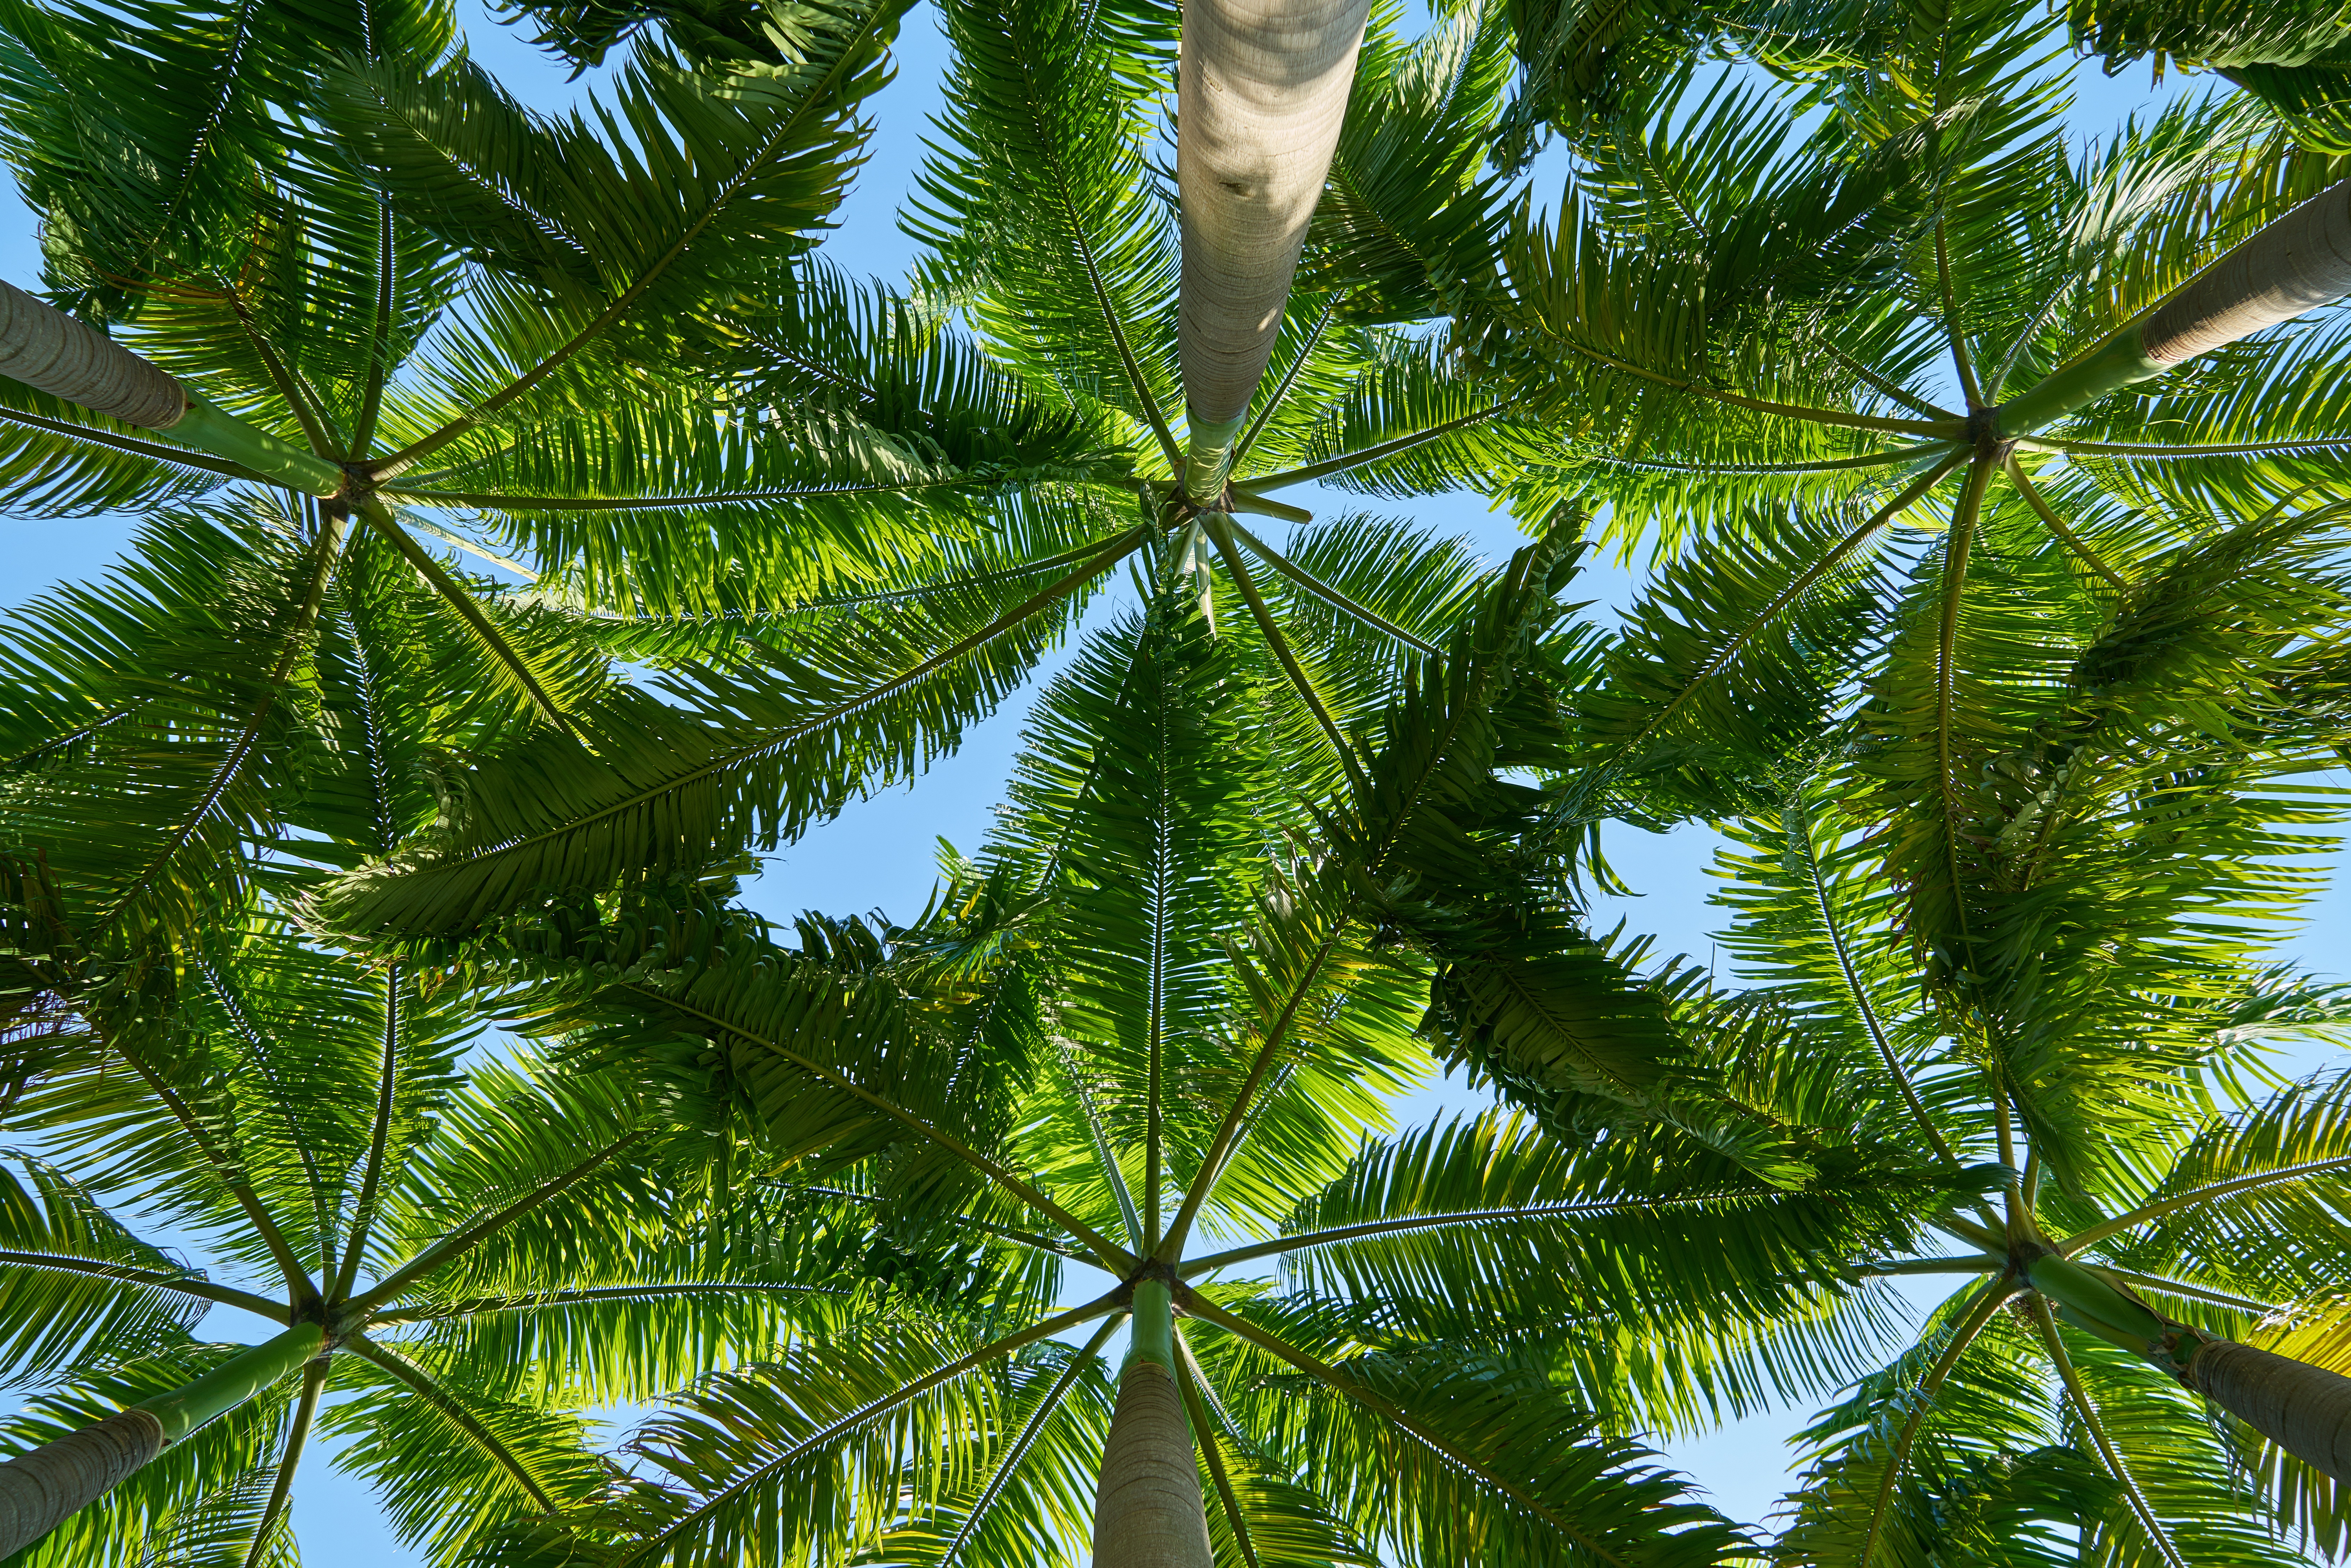
landscape, tree, nature, forest, branch, plant, sky, leaf, flower, summer, travel, green, jungle, palm, evergreen, peace, botany, environmental, fir, season, blue sky, trees, leaves, background, spruce, vegetation, rainforest, beautiful, habitat, tropics, ecosystem, natural environment, woody plant, land plant, arecales, palm family, borassus flabellifer